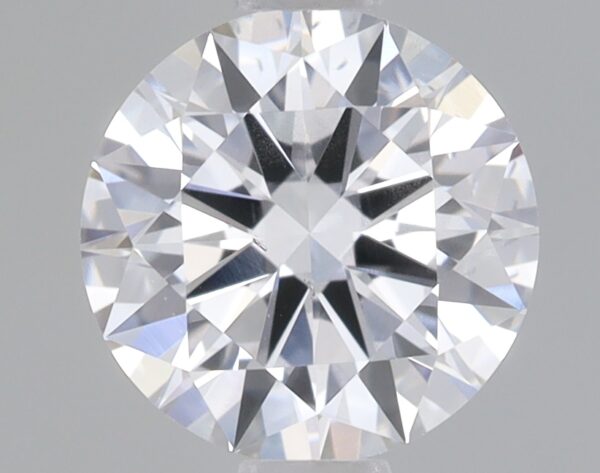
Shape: round
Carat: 0.76
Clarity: SI1
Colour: E
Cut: EX
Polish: VG
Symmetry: VG
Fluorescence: NONE
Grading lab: IGI
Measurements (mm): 5.92 x 5.95 x 3.56